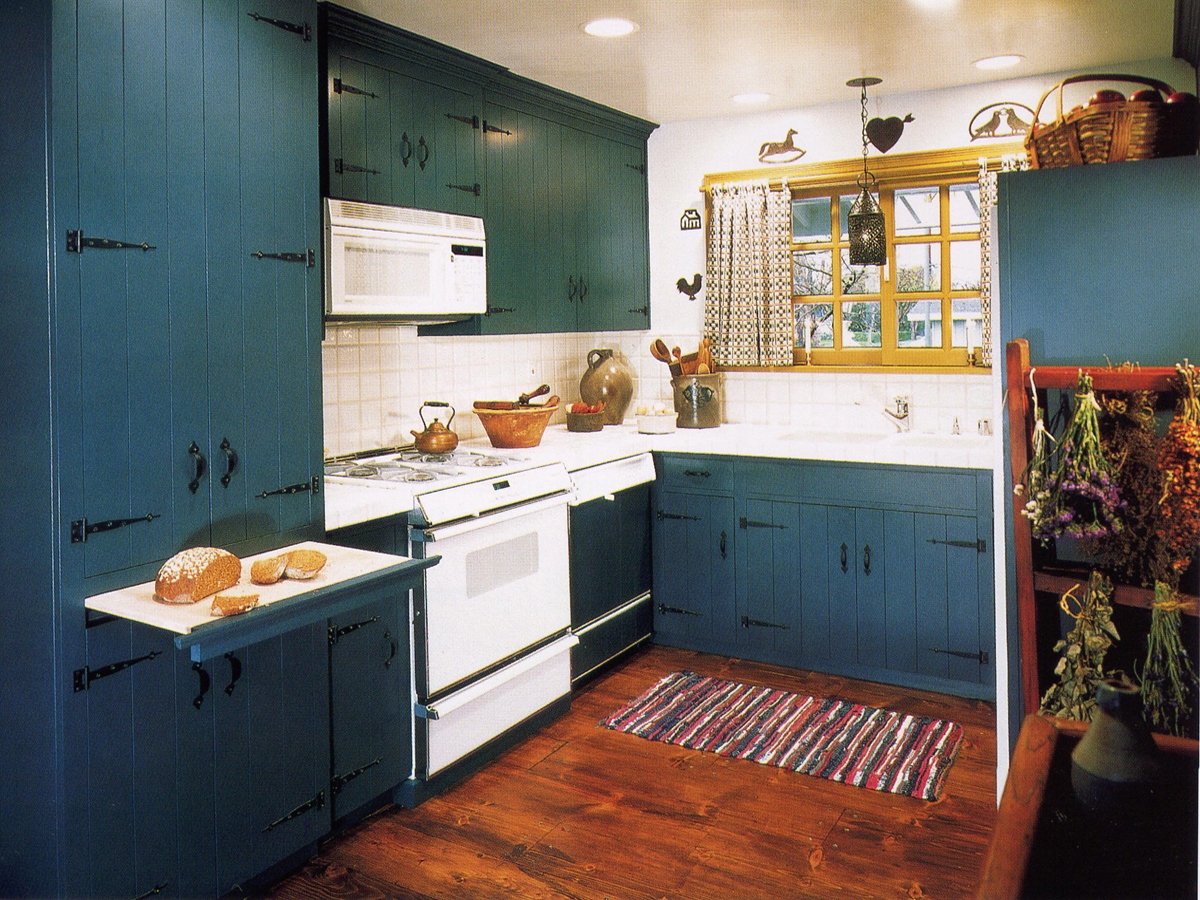
Room type: kitchen